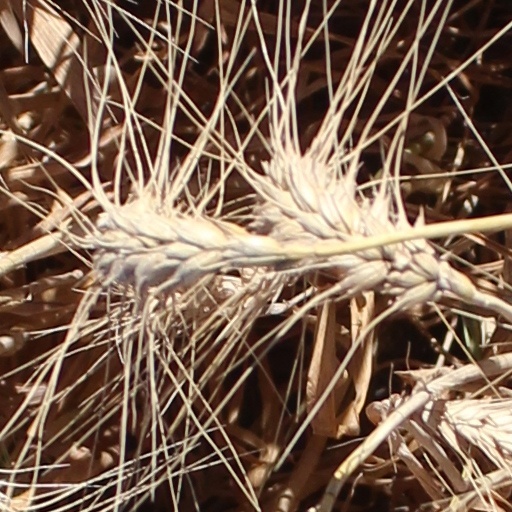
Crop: wheat